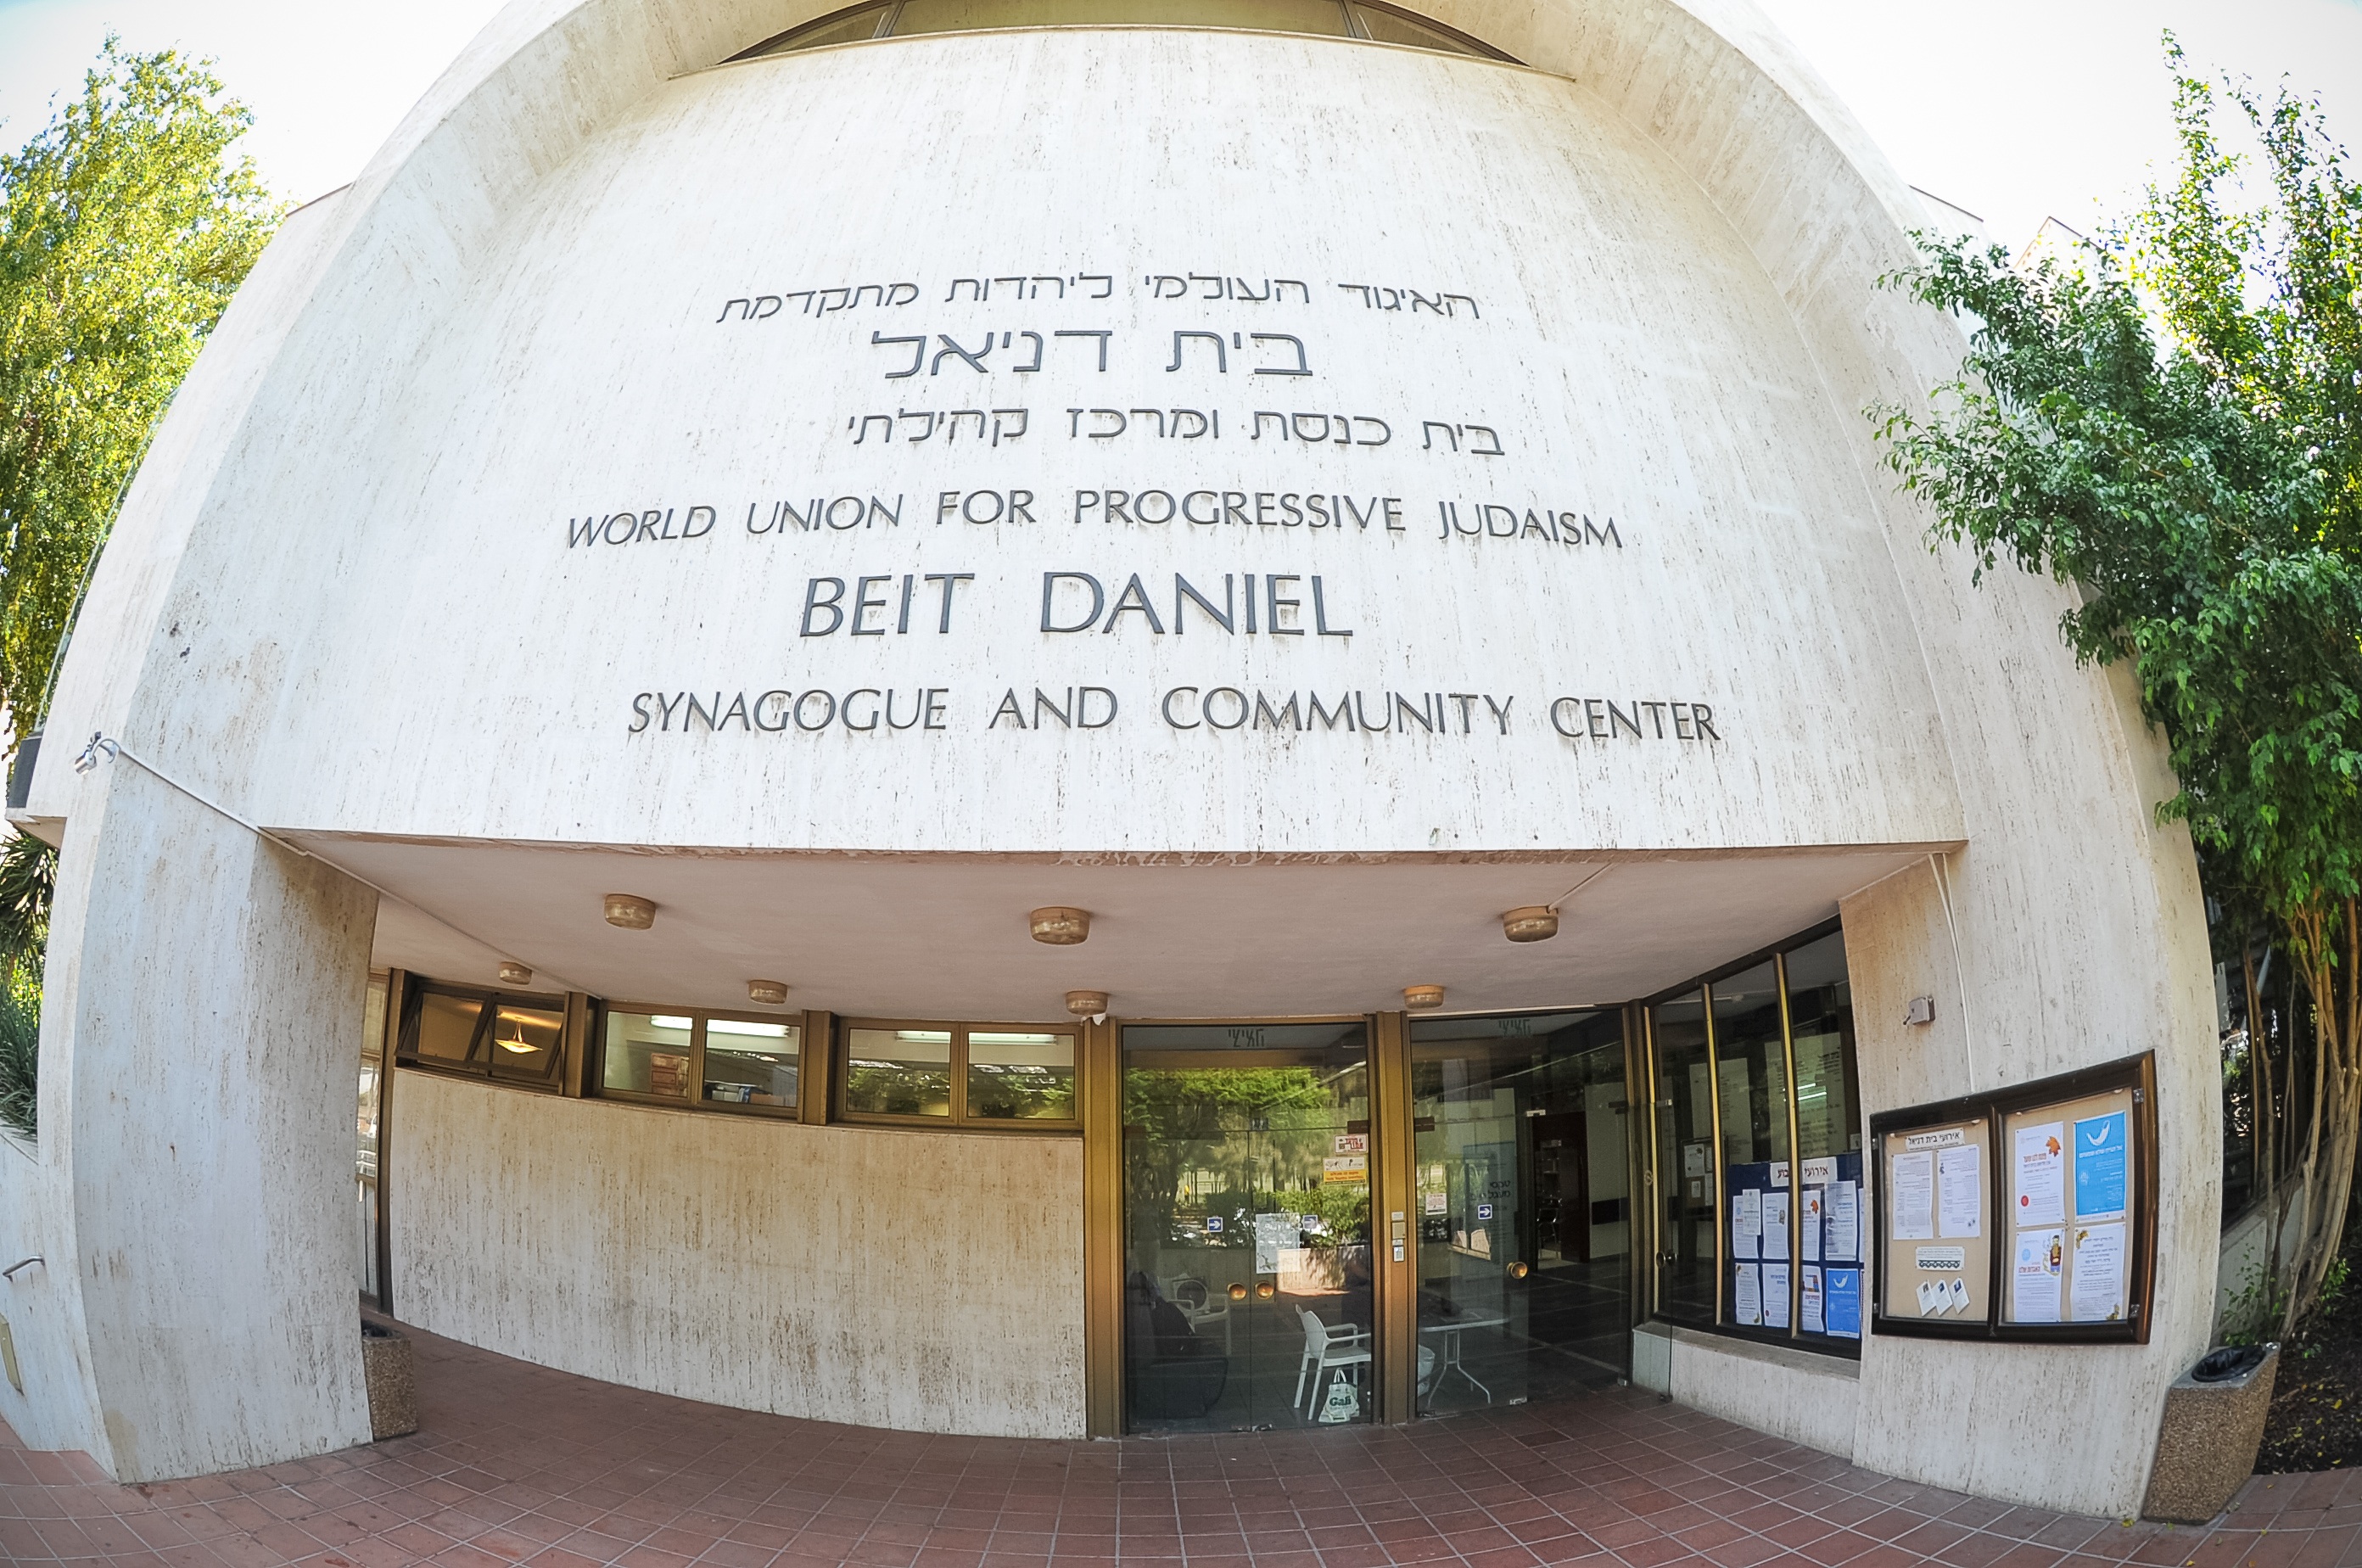
architecture, tourist attraction, beit daniel, reform synagogue, synagogue tel aviv, the reform movement